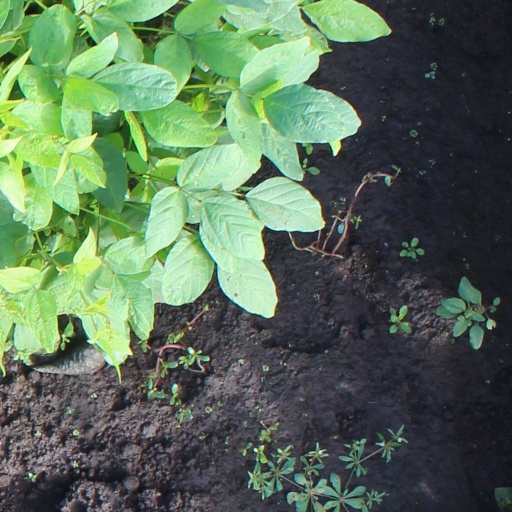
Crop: soybean